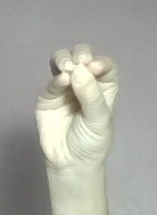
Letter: ha